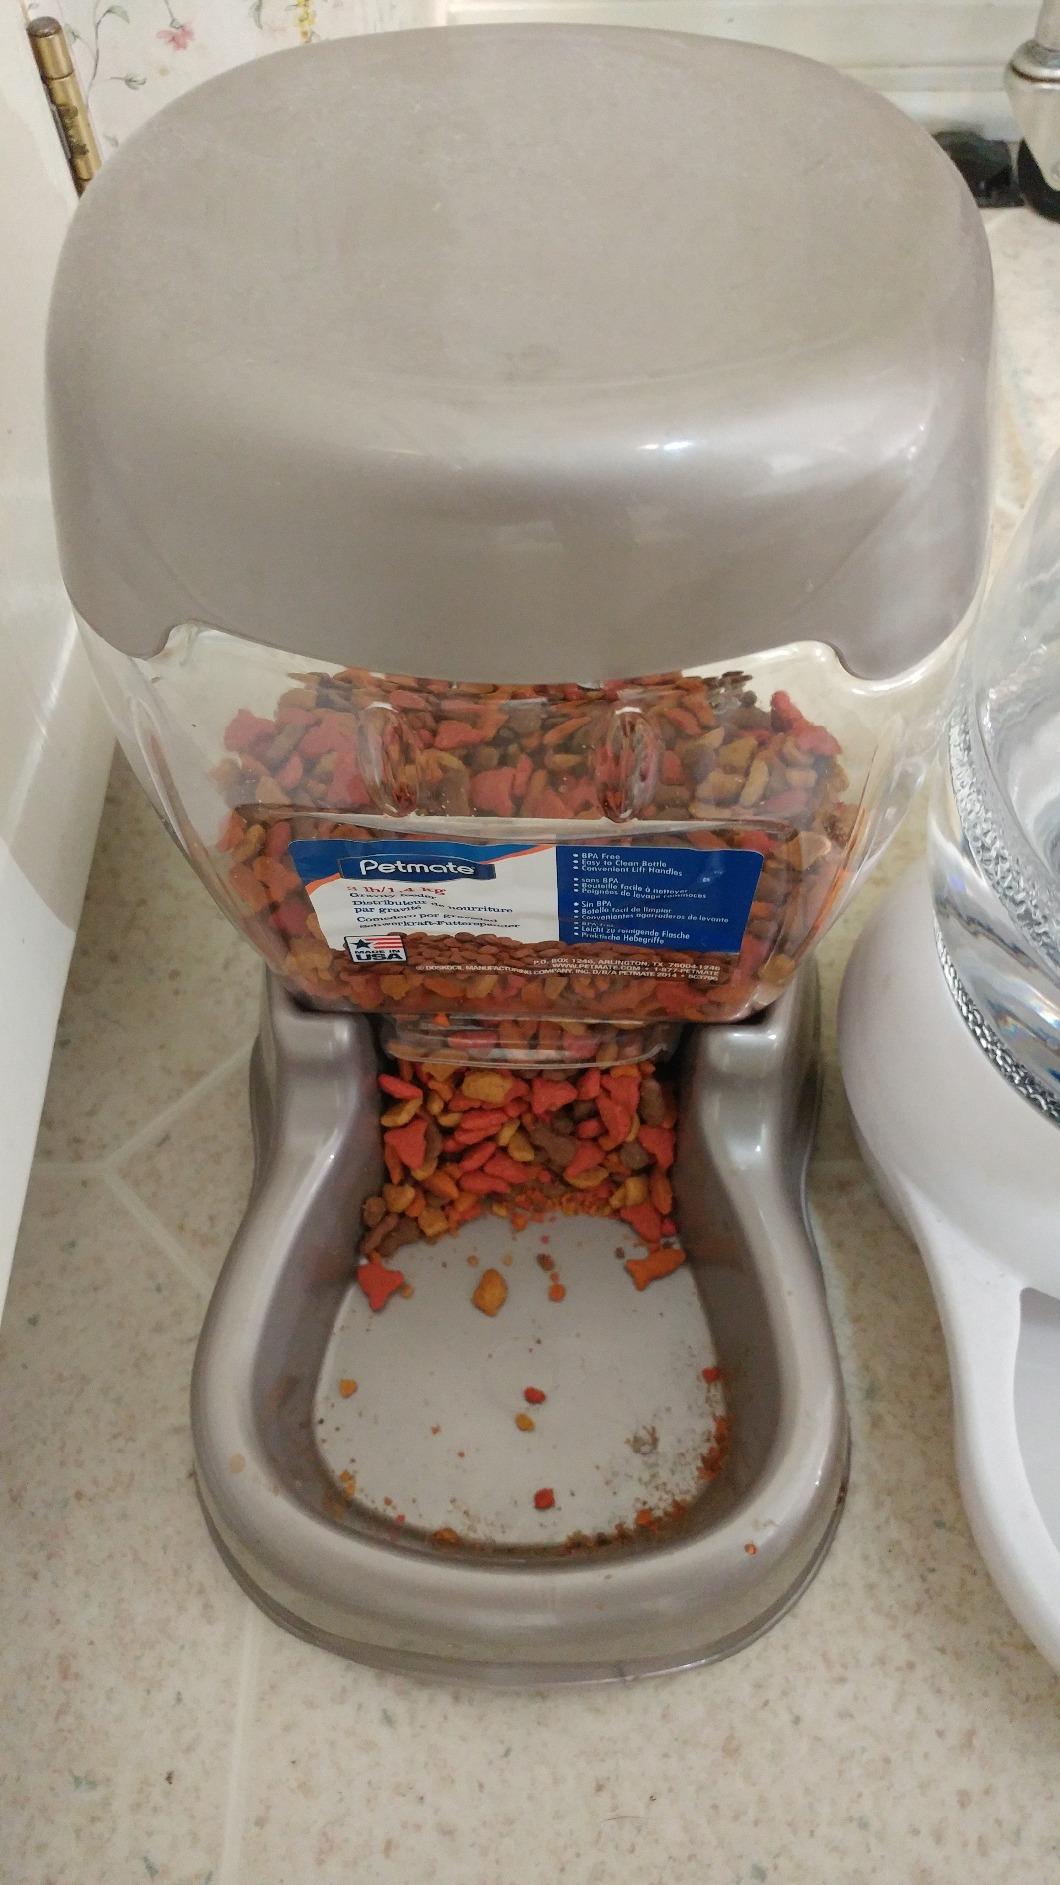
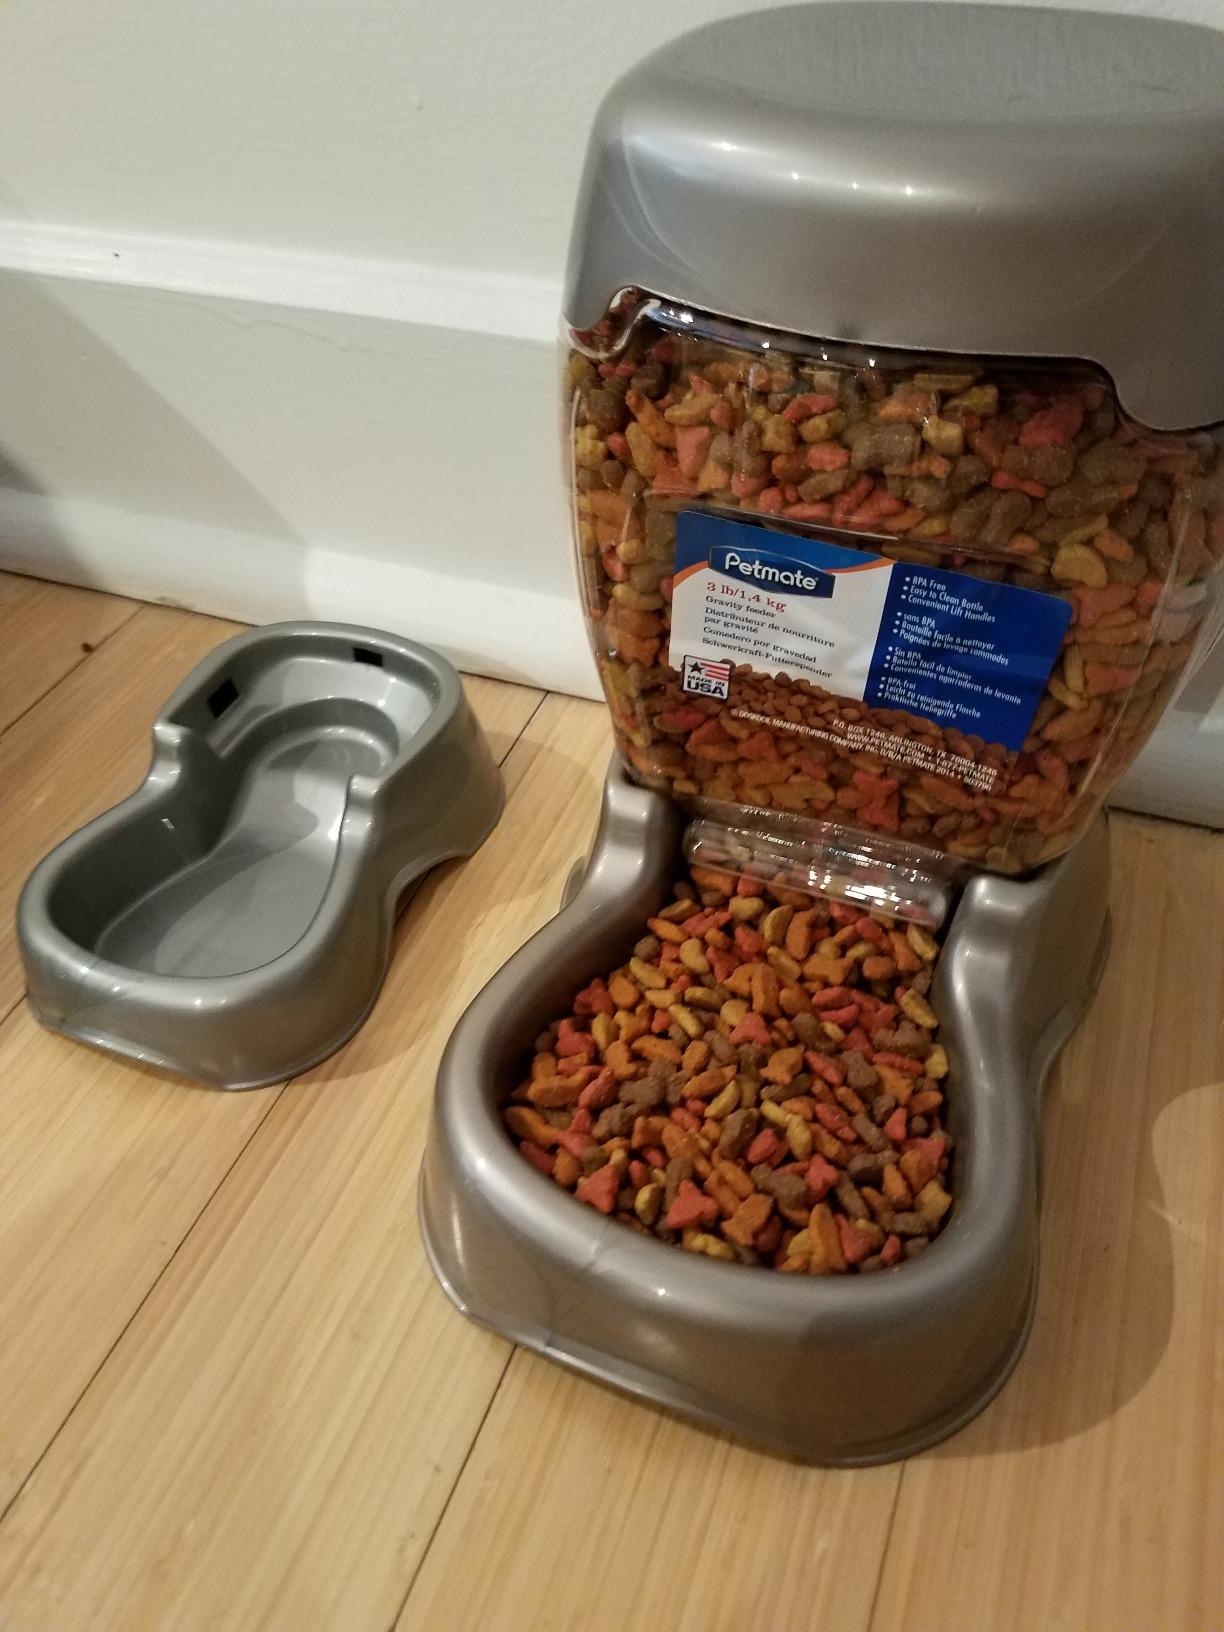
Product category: items_feeder
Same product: yes